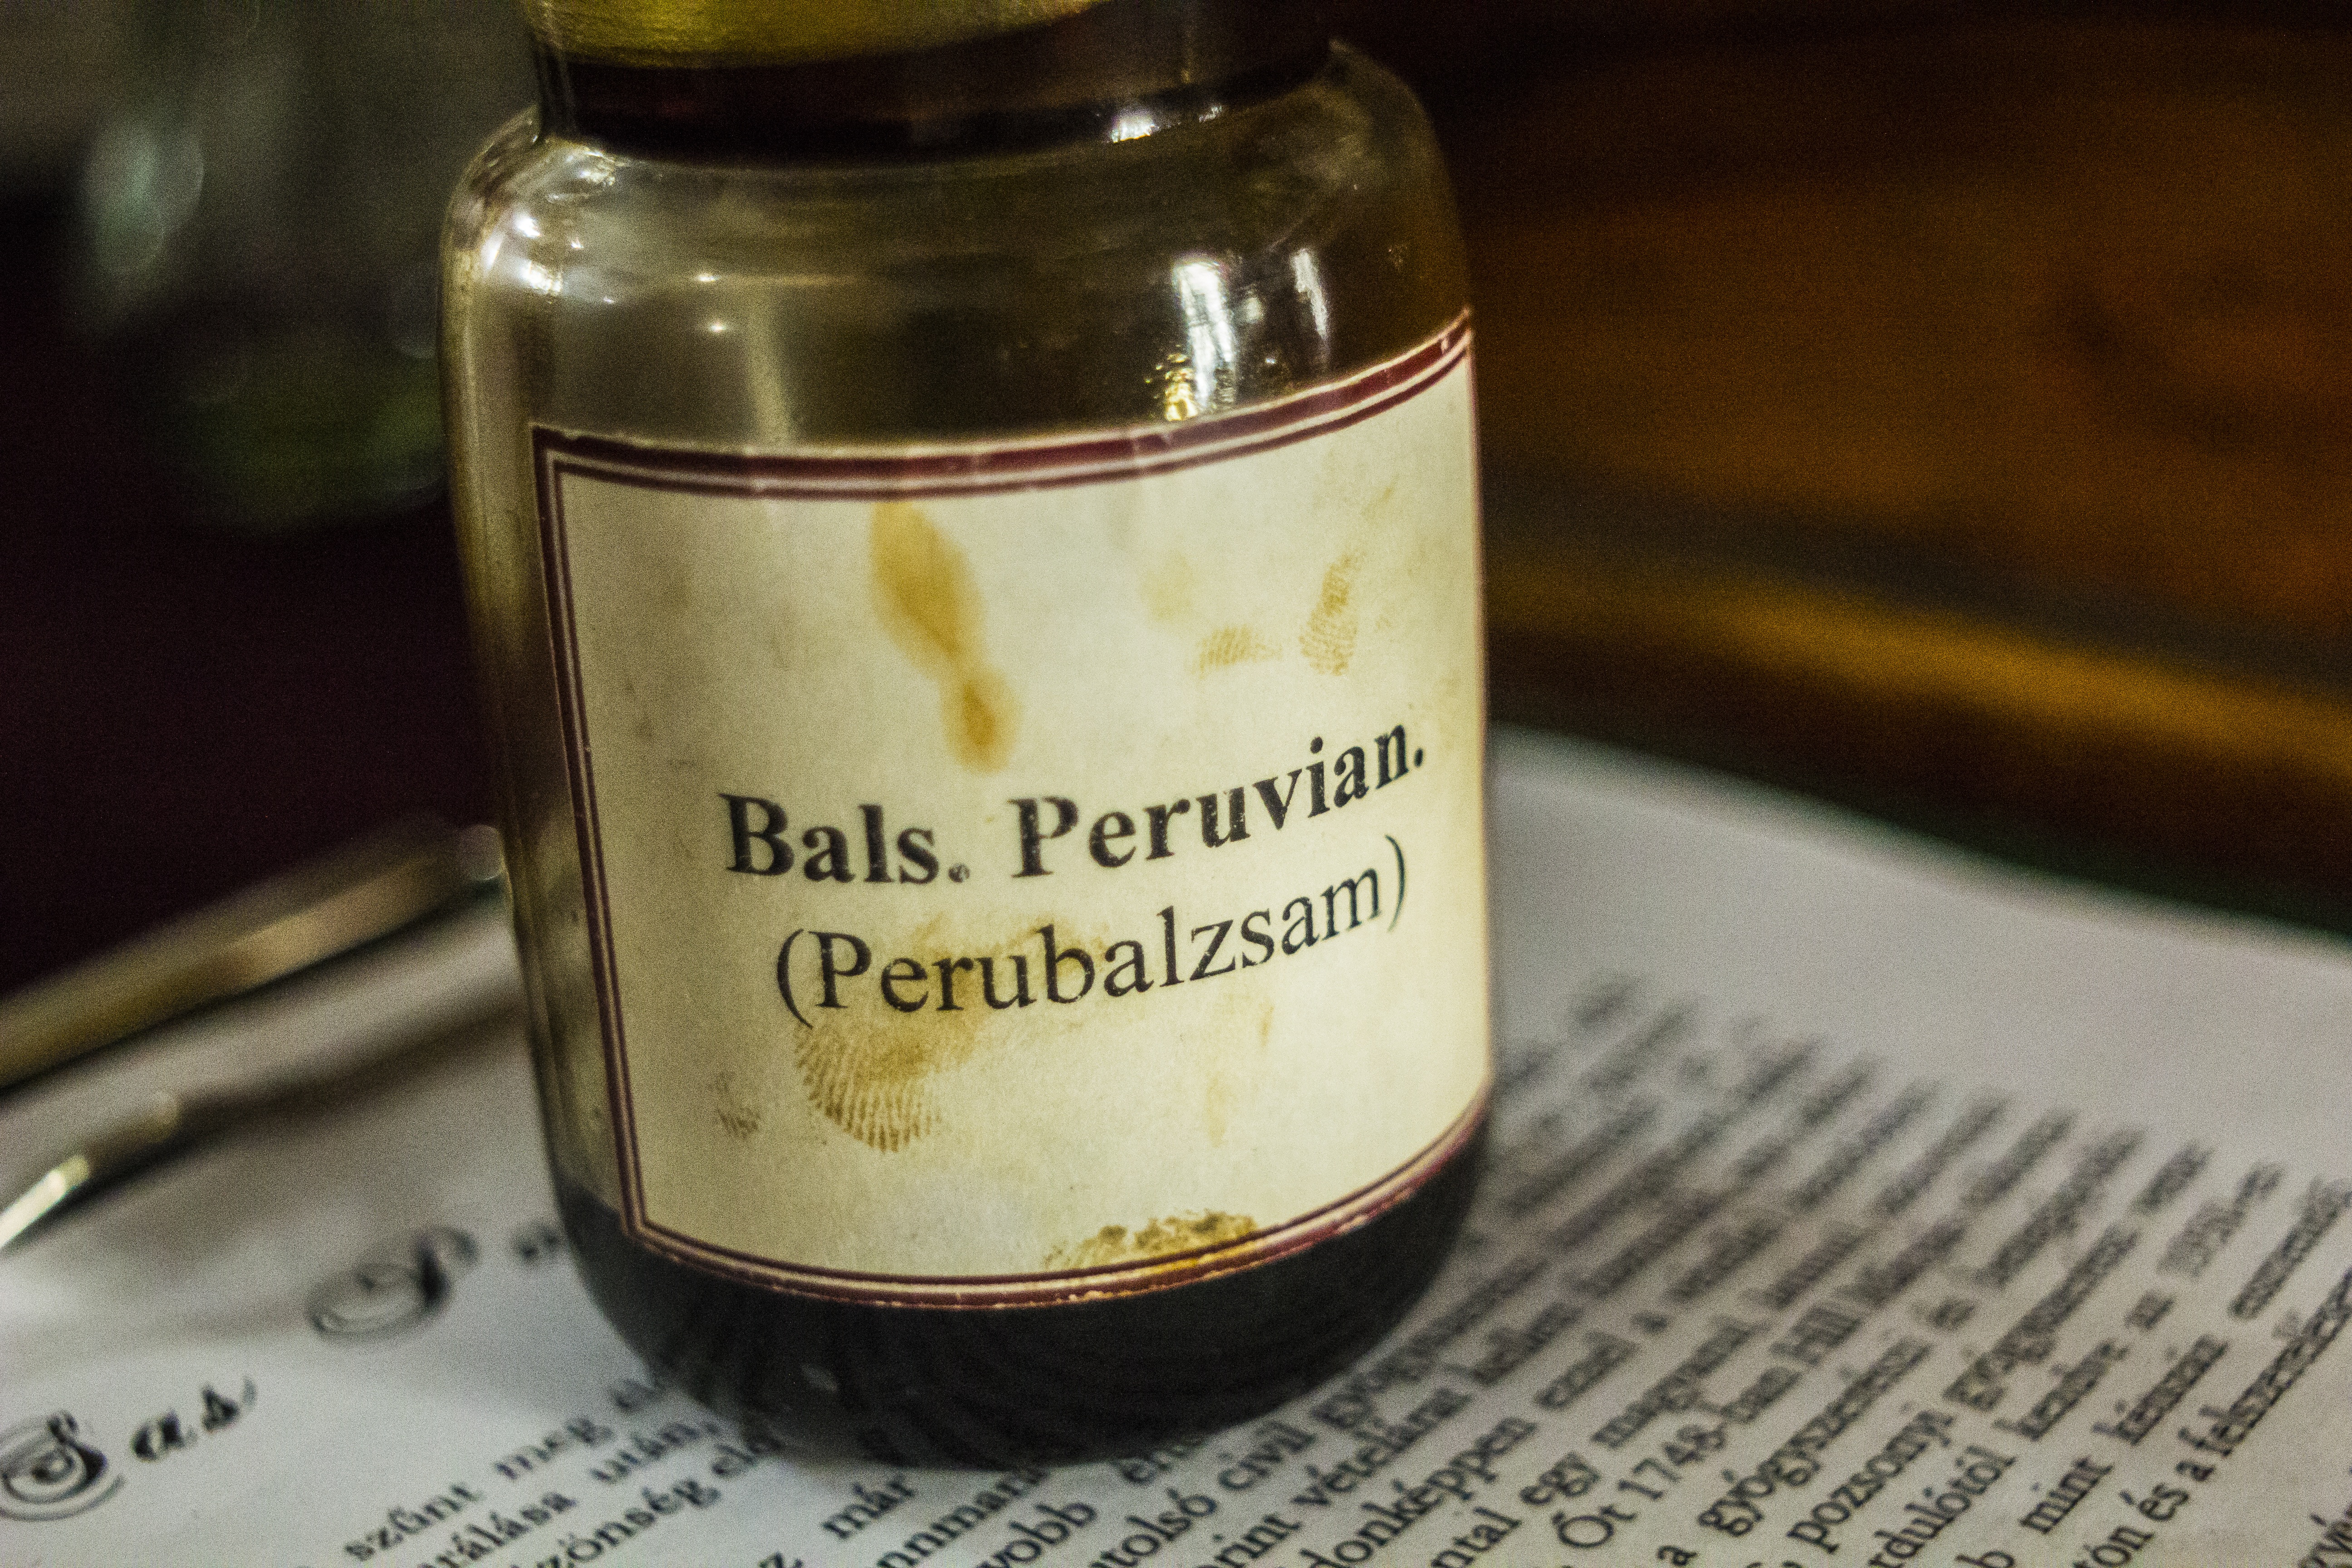
wine, vintage, retro, food, produce, drink, medicine, lighting, research, indoors, science, laboratory, pharmacy, test, experiment, chemical, lab, medical, chemistry, scientific, flavor, flask